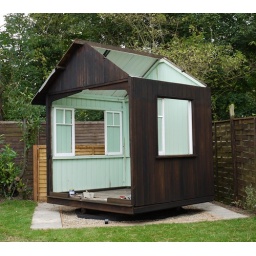
Half a roof on, side windows in